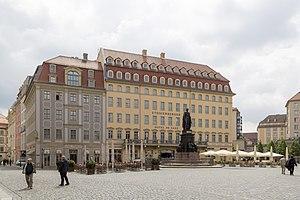
Deutsche Hospitality est un groupe hôtelier allemand fondé en 1930 par Albert Steigenberger.